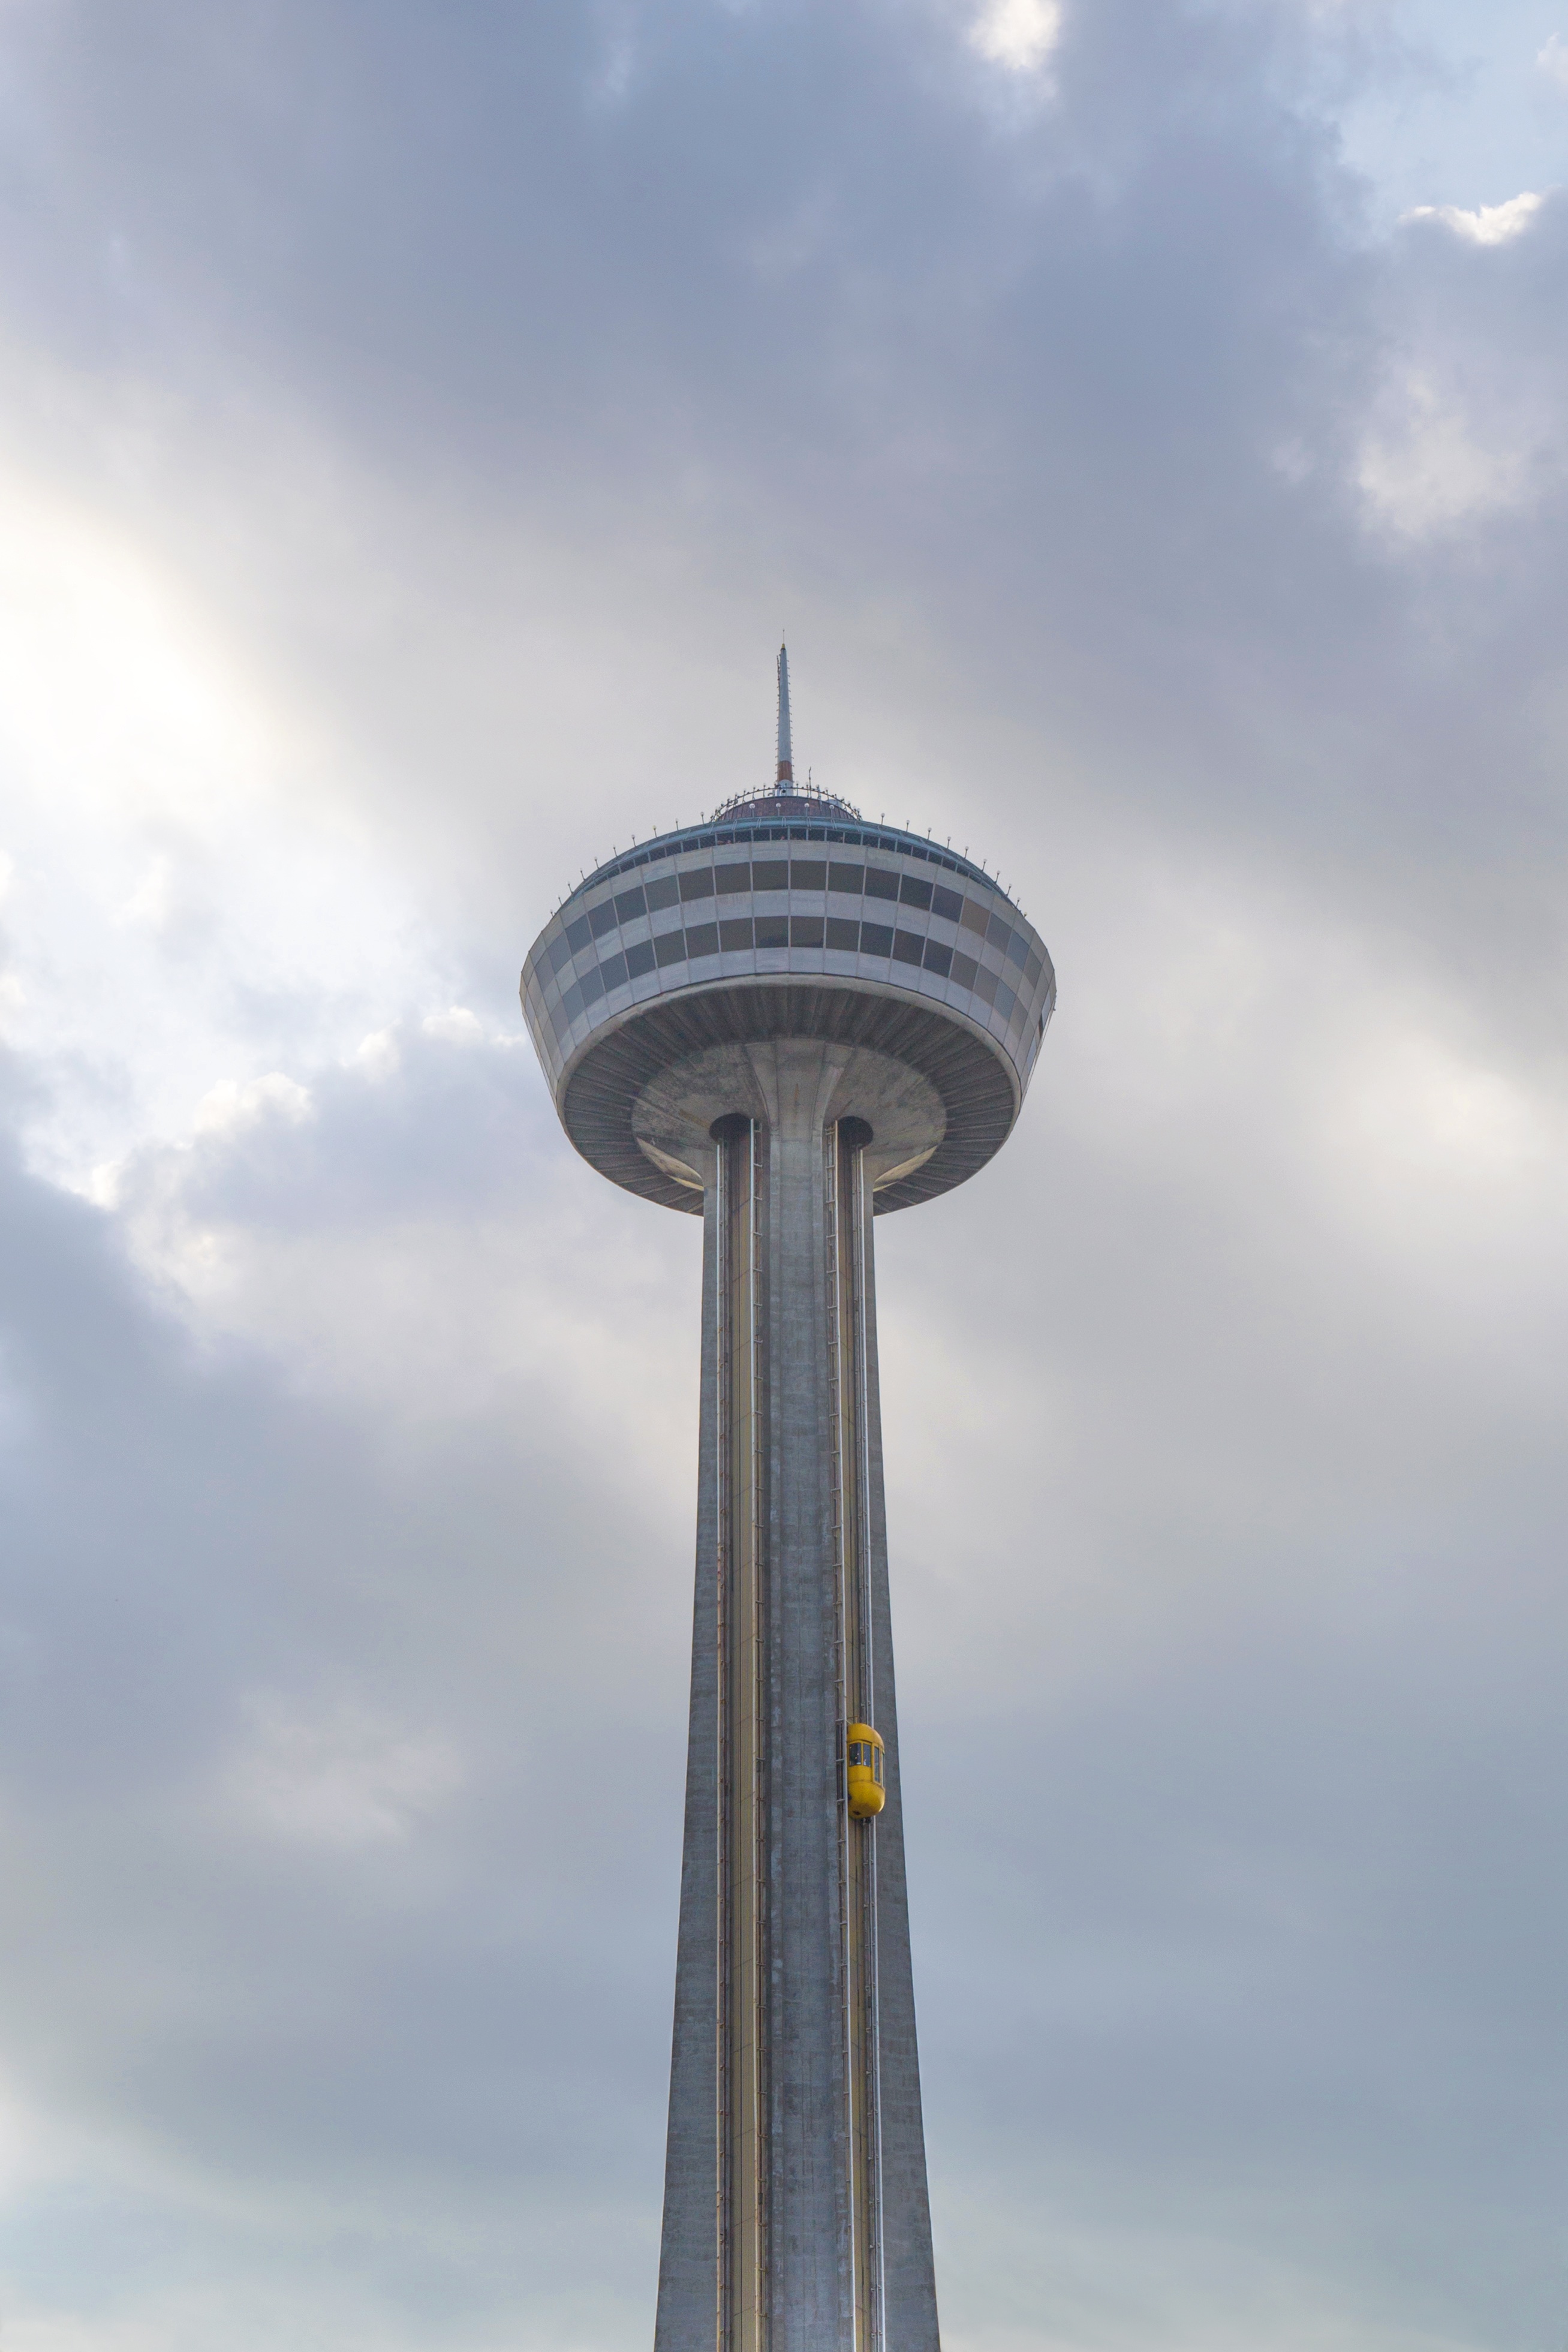
cloud, structure, sky, skyscraper, reflection, tower, landmark, blue, street light, steeple, control tower